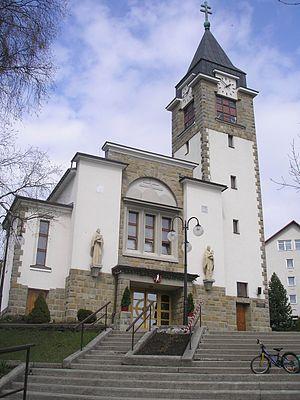
Novoť est un village de Slovaquie situé dans la région de Žilina.